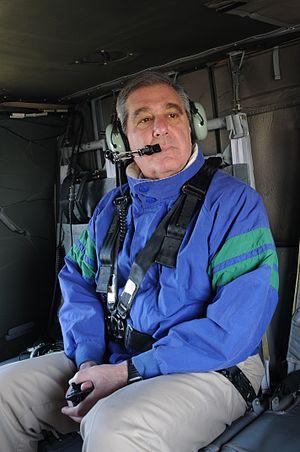
Jerry Edwin Abramson, né le 12 septembre 1946 à Louisville, est un homme politique américain membre du Parti démocrate.